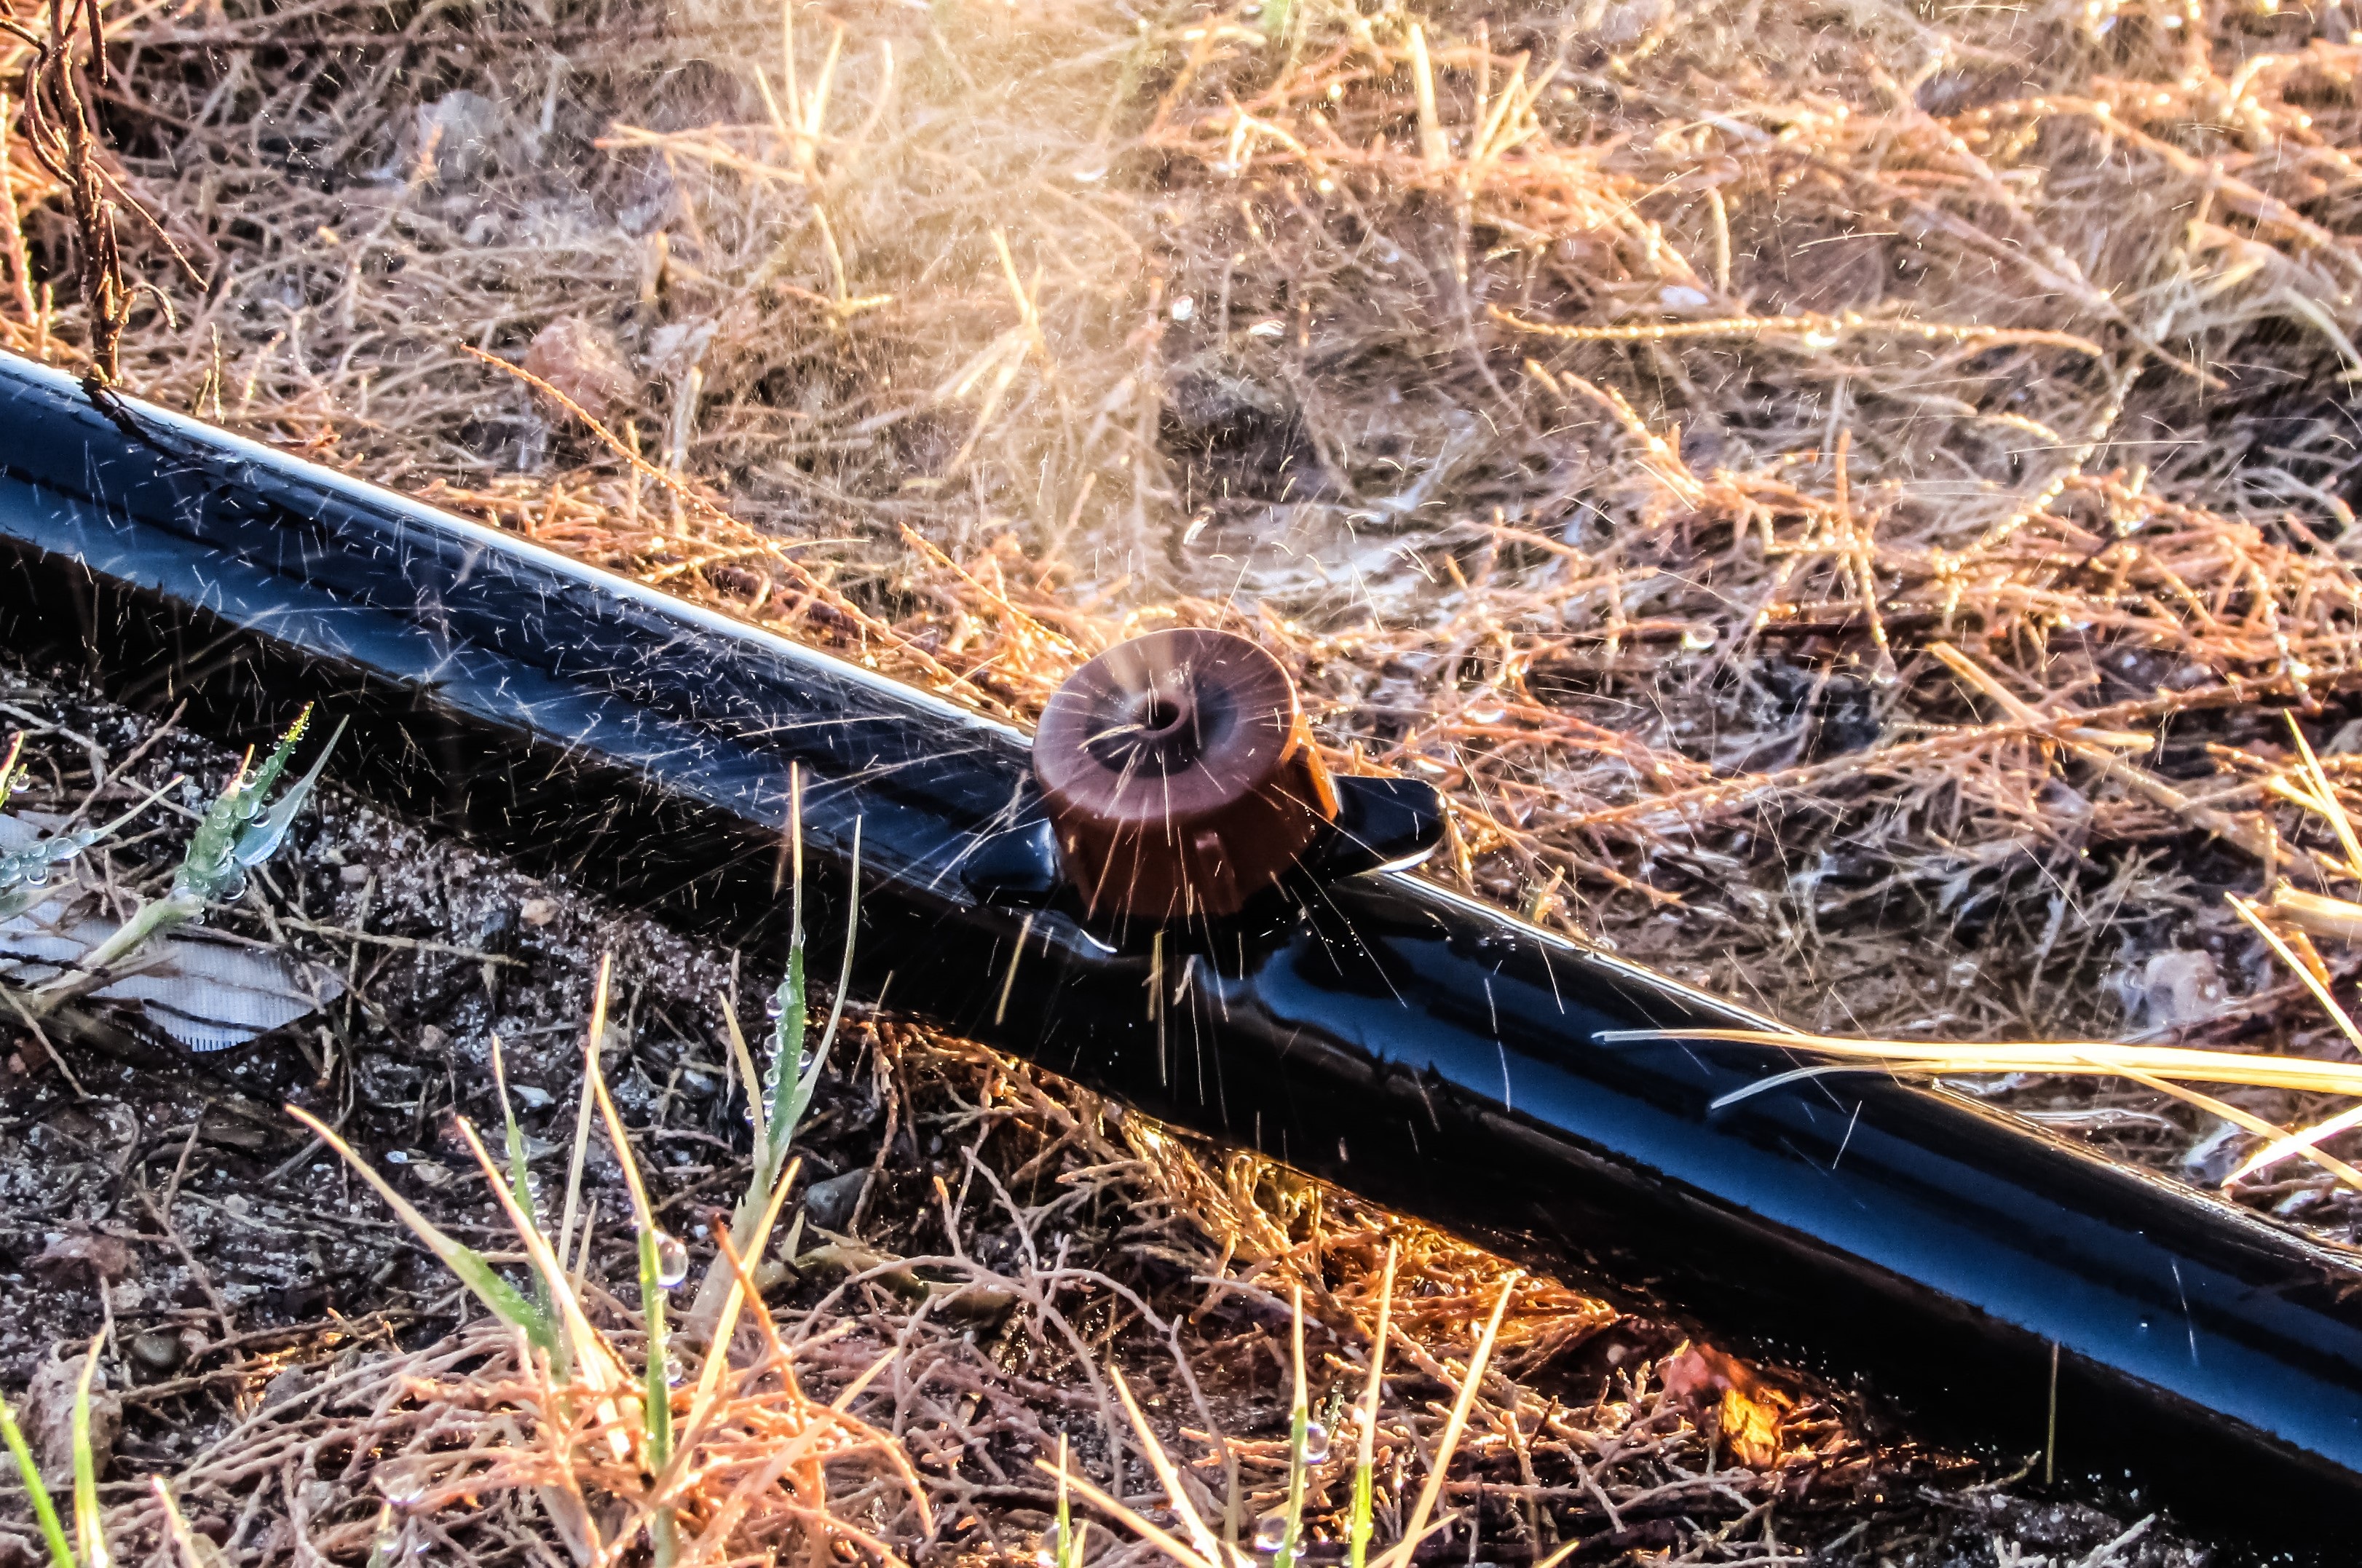
water, nature, grass, track, wildlife, soil, reptile, fauna, beck, water pump, irrigate